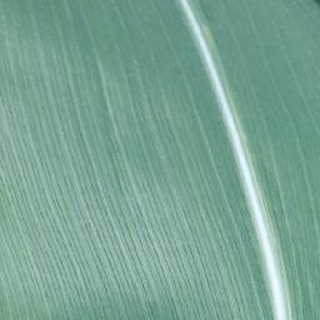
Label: healthy_corn